Priest Lake

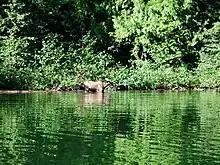
A moose feeding

Priest Lake has a pristine variety of wildlife both in and around the lake. The standard bear, deer, and moose population that can be seen throughout northern Washington and Idaho is present about the lake, as well as a small population of grizzly bears. Priest Lake also has a large population of fish, including cutthroat trout, Kokanee, lake trout, and Dolly Varden trout. The largest lake trout caught in the United States was caught at Priest Lake, by a Spokane Washington man, Lyle McClure, in 1971 and weighed 57 lbs. 8 oz. The average lake trout ranges weighs in between 4 and 10 pounds.